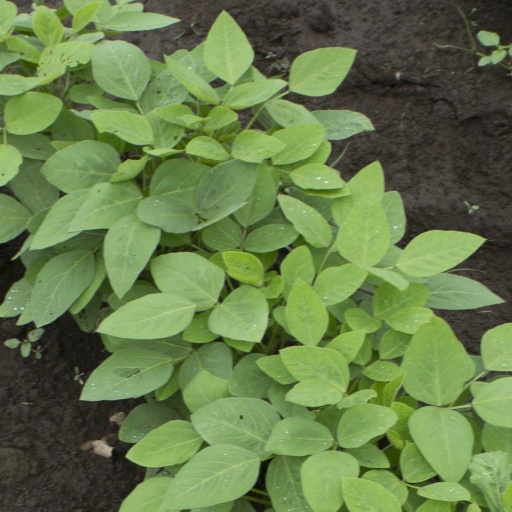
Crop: soybean